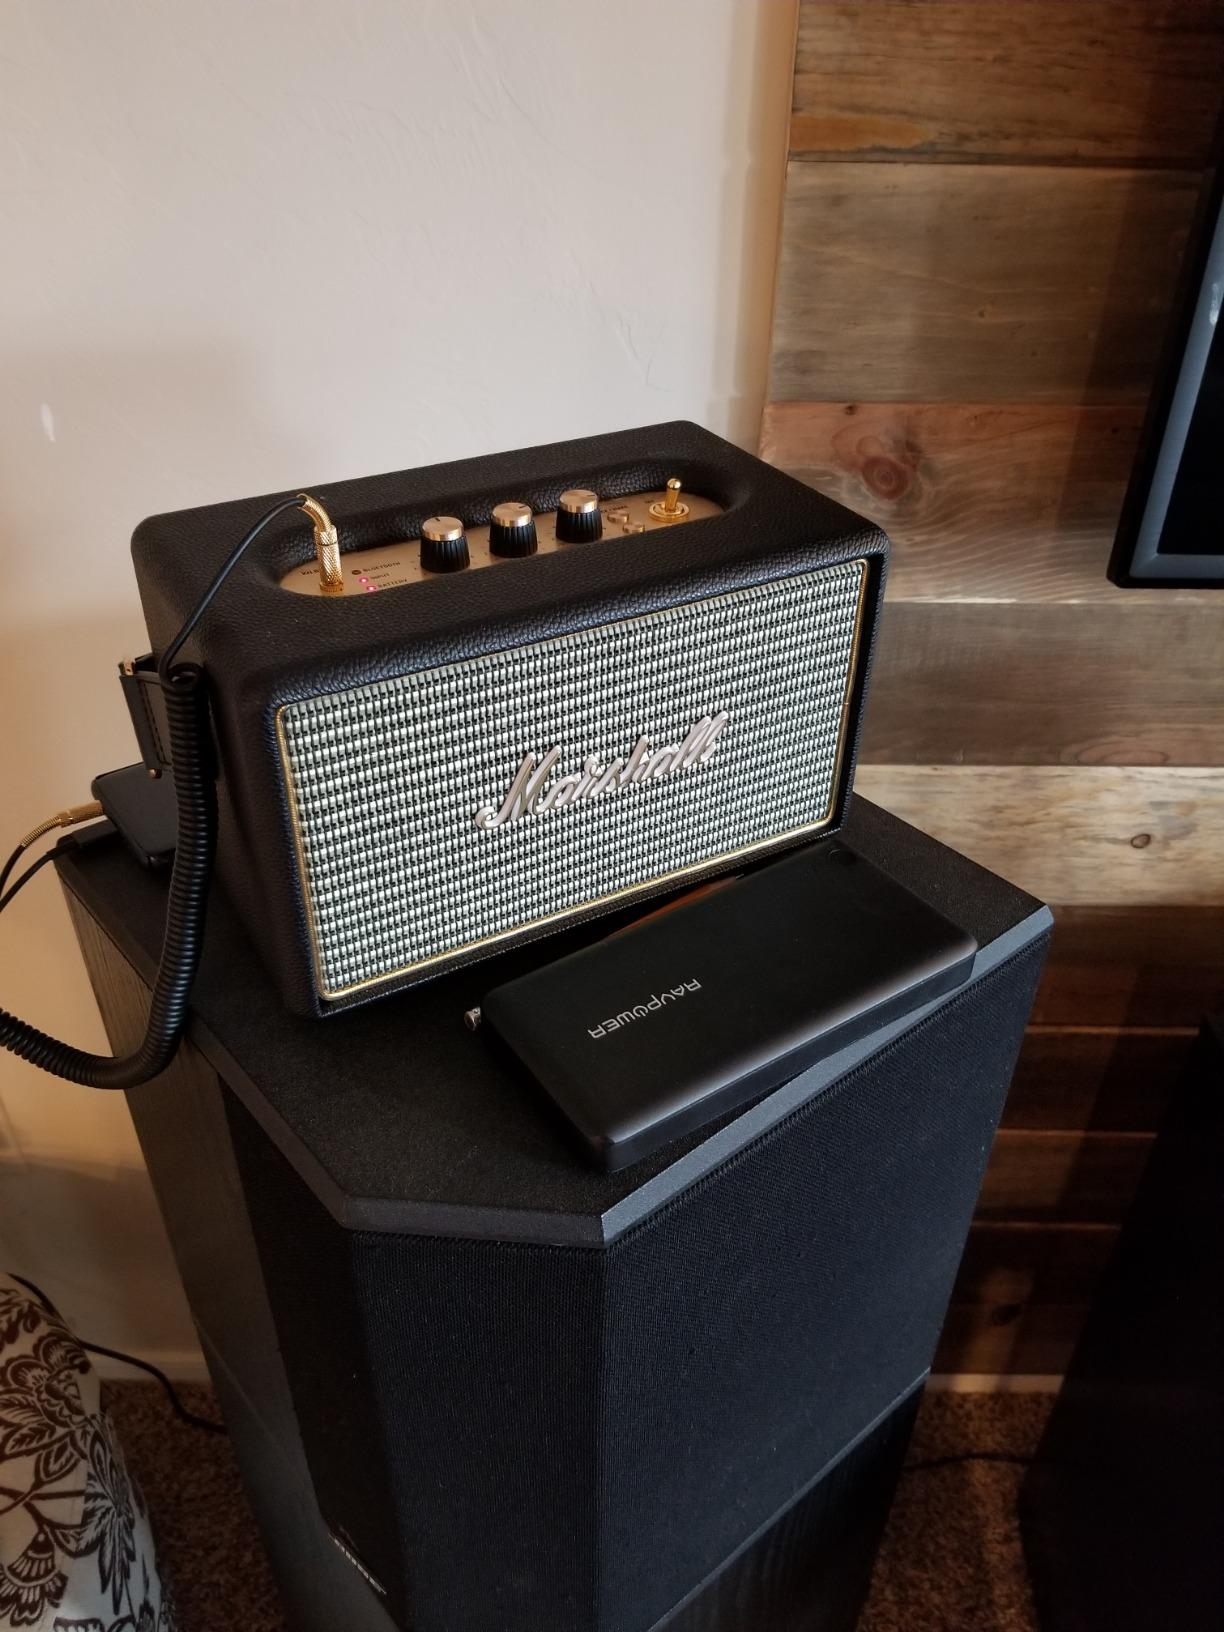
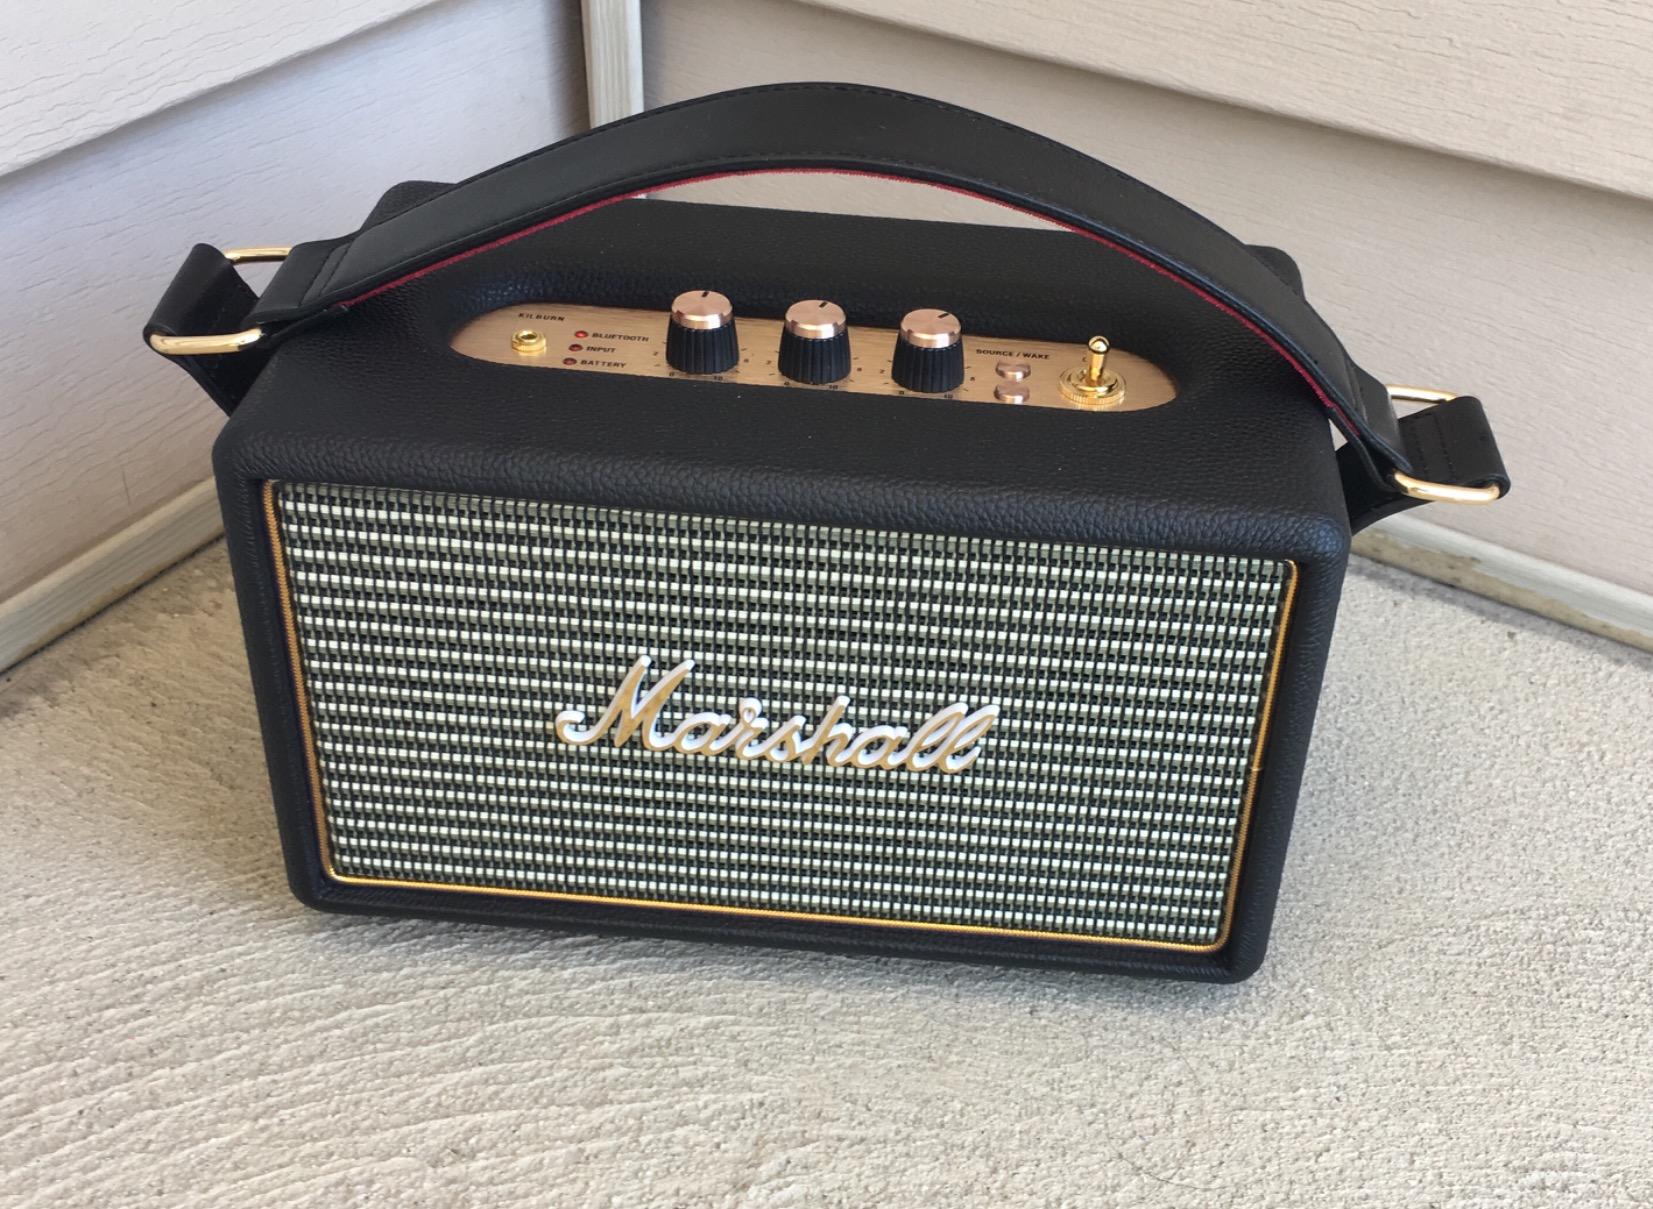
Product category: speaker
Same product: yes